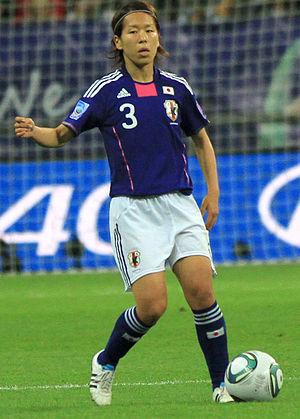
Azusa Iwashimizu, née le 14 octobre 1986 à Takizawa, est une footballeuse internationale japonaise évoluant au poste de défenseur. Elle évolue au NTV Beleza et compte 119 sélections et 11 buts en équipe nationale du Japon.